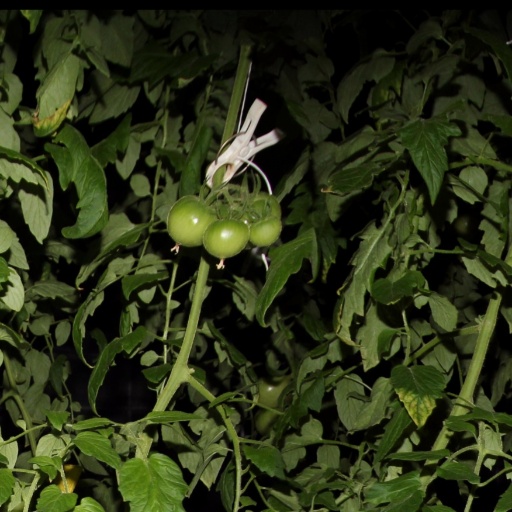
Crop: tomato